Val d'Isère Skiing and Snowboarding

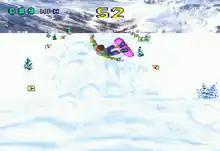
If timed right, players can get high jumps in the air, avoiding upcoming obstacles on the way.

"Val d'Isère Skiing and Snowboarding" is a winter sports game that uses a behind-the-view perspective, similar to "Tommy Moe's Winter Extreme: Skiing & Snowboarding". When racing down the skiing trails, the player can accelerate, turn, stop, jump, decelerate and make sharp turns either when accelerating or decelerating. The players can choose either snowboard or ski playstyles at the main menu and change the default control scheme at the options menu. Unlike its original SNES version, however, in-game weather conditions changes do not exist. Two players can also participate in any of the modes by taking their respective turn. Progress, records and other changes made by the player are saved automatically via the cartridge's internal EEPROM. More options can be accessed by entering a cheat code at the main menu.